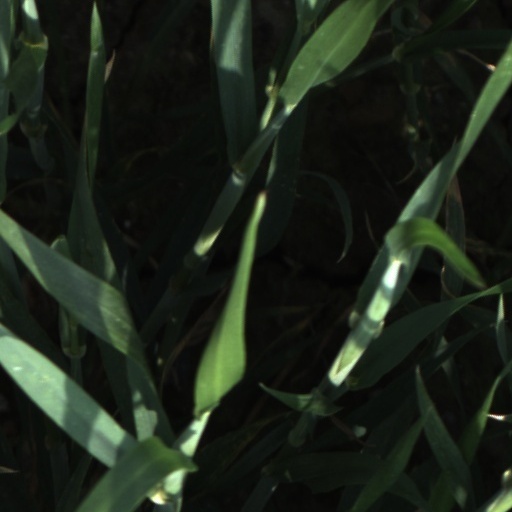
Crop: wheat